Oliver Lyne

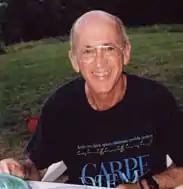

Richard Oliver Allen Marcus Lyne (21 December 1944 – 17 March 2005), also known as R. O. A. M. Lyne, was a British academic and classicist specialising in Latin poetry. He was a tutor in classics at Balliol College and Professor of Classical Languages and Literature at the University of Oxford.